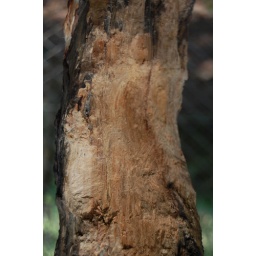
This is the bark of an age old sandalwood tree in the forest